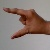
The image shows a hand gesture representing the letter 'Z' in Indian Sign Language.